Alfonsina y el mar

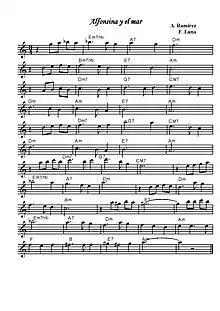
Sheet music

"Alfonsina y el mar" is a zamba composed by Argentine pianist Ariel Ramírez and written by Argentine writer Félix Luna. It was first released as part of Mercedes Sosa's 1969 album "Mujeres argentinas". The song is a tribute to Argentine poet Alfonsina Storni, who committed suicide in 1938 by jumping into the sea from a jetty. The song is a classic and has been interpreted by many artists of different nationalities.